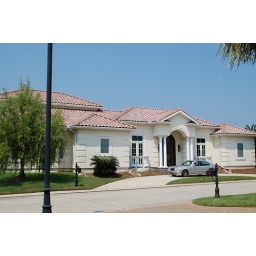
My front door neighbor's house. The house doesn't look that big, but in reality it's huge.